Wareru

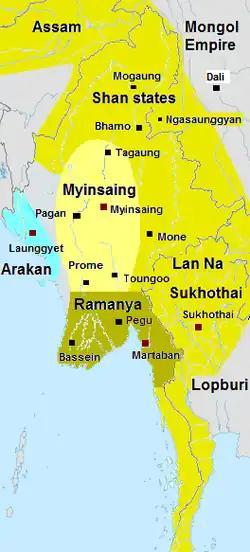
Kingdom of Martaban at Wareru's death

Wareru was now king of three Mon-speaking regions of Lower Burma. He had reconstituted a major portion of Pagan's Lower Burma holdings: the Irrawaddy delta (present-day Ayeyarwady Region) in the west to the Pegu province (Yangon Region and southern Bago Region) in the middle to the Martaban province (Mon State and southern Kayin State) on the upper Tenasserim coast. But he did not control other former Pagan territories farther south such as Tavoy (Dawei), Mergui (Myeik) and Tenasserim (Taninthayi). If he had designs on the southern territories, he did not act upon them. After all, his overlord Sukhothai itself had designs on the Tenasserim coast. (Wareru's grandnephews Saw O (r. 1311–1323) and Saw Zein (r. 1323–1330) would later occupy the lower Tenasserim coast briefly in the 1320s.)